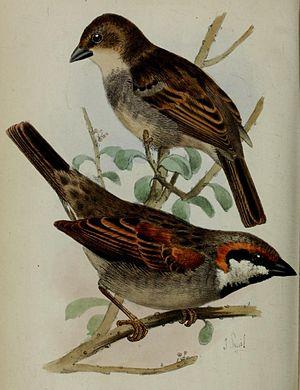
Le Moineau de Socotra est une espèce d'oiseaux de la famille des Passeridae, très proche du Moineau d'Abd'Al-Kuri.